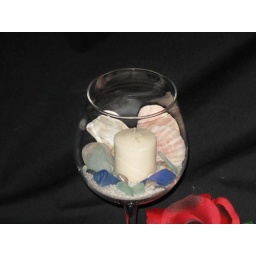
beach in a wine glass t glass creations sea glass beach jewelry 3